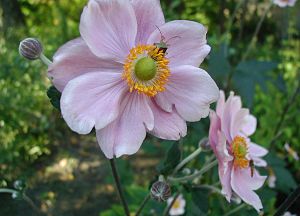
Høstanemone
Høstanemone i en sort med lyserøde blomster.
Høstanemone i en sort med lyserøde blomster.
Høstanemone, også skrevet Høst-Anemone, er en staude med en stift opret vækst og hvide eller lyserøde blomster. På grund af den sene blomstring og blomsternes holdbarhed i vase, er den meget anvendt i haverne som prydplante. Hele planten er giftig.